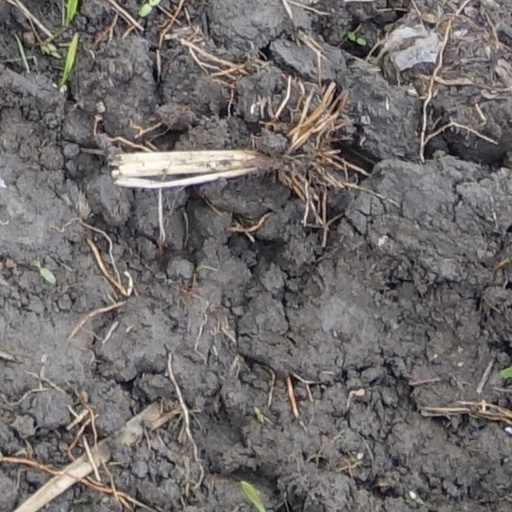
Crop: wheat